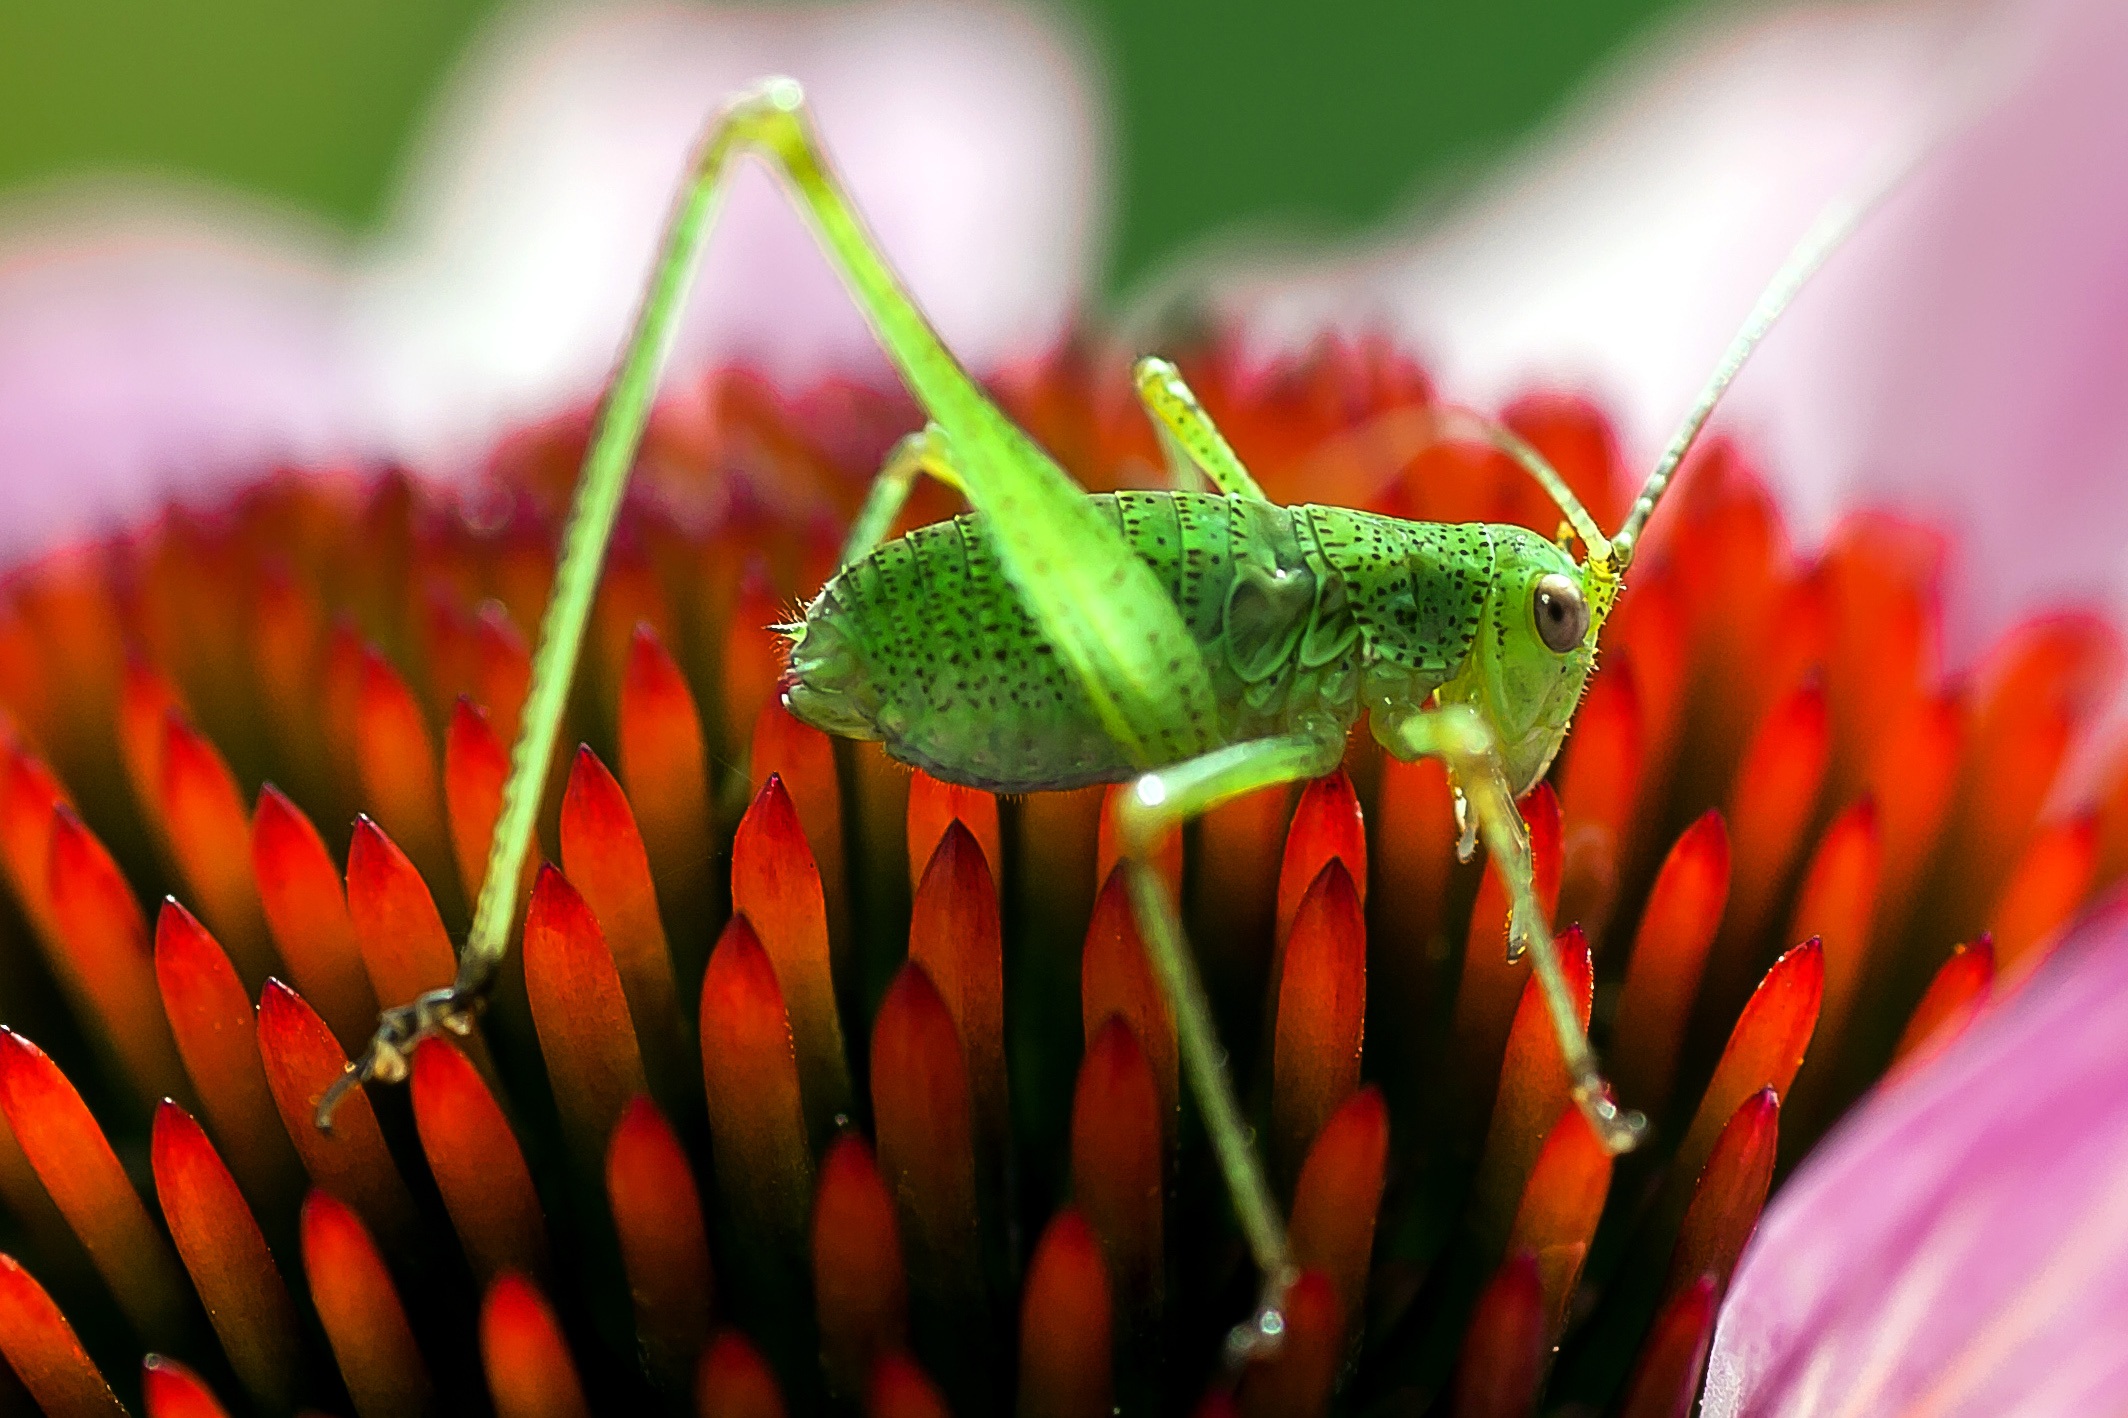
nature, plant, photography, leaf, flower, petal, green, red, insect, macro, botany, close, flora, close up, grasshopper, macro photography, flowering plant, plant stem, land plant